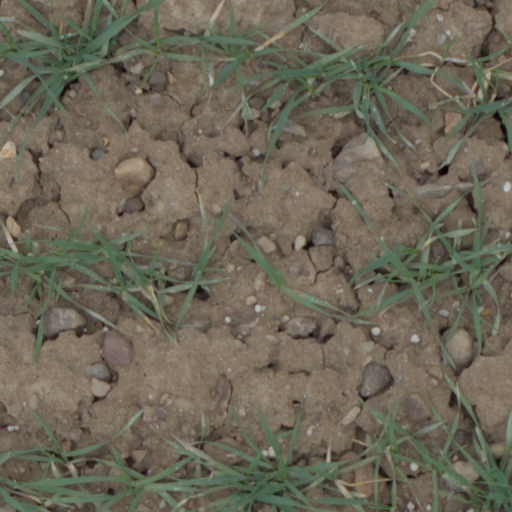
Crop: wheat